Transport in Paraguay

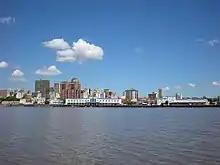
The Asunción port in 2011

Villeta, located on the Paraguay River south of Asunción, serves as Paraguay's primary port. Asunción, long the country's only modern port, Encarnación (on the Paraná River), and San Antonio serve as the country's other major ports. Paraguay's ports are split between state and private ownership. The country's twenty private ports, however, are far more efficient, handling nearly 90% of soybean exports.